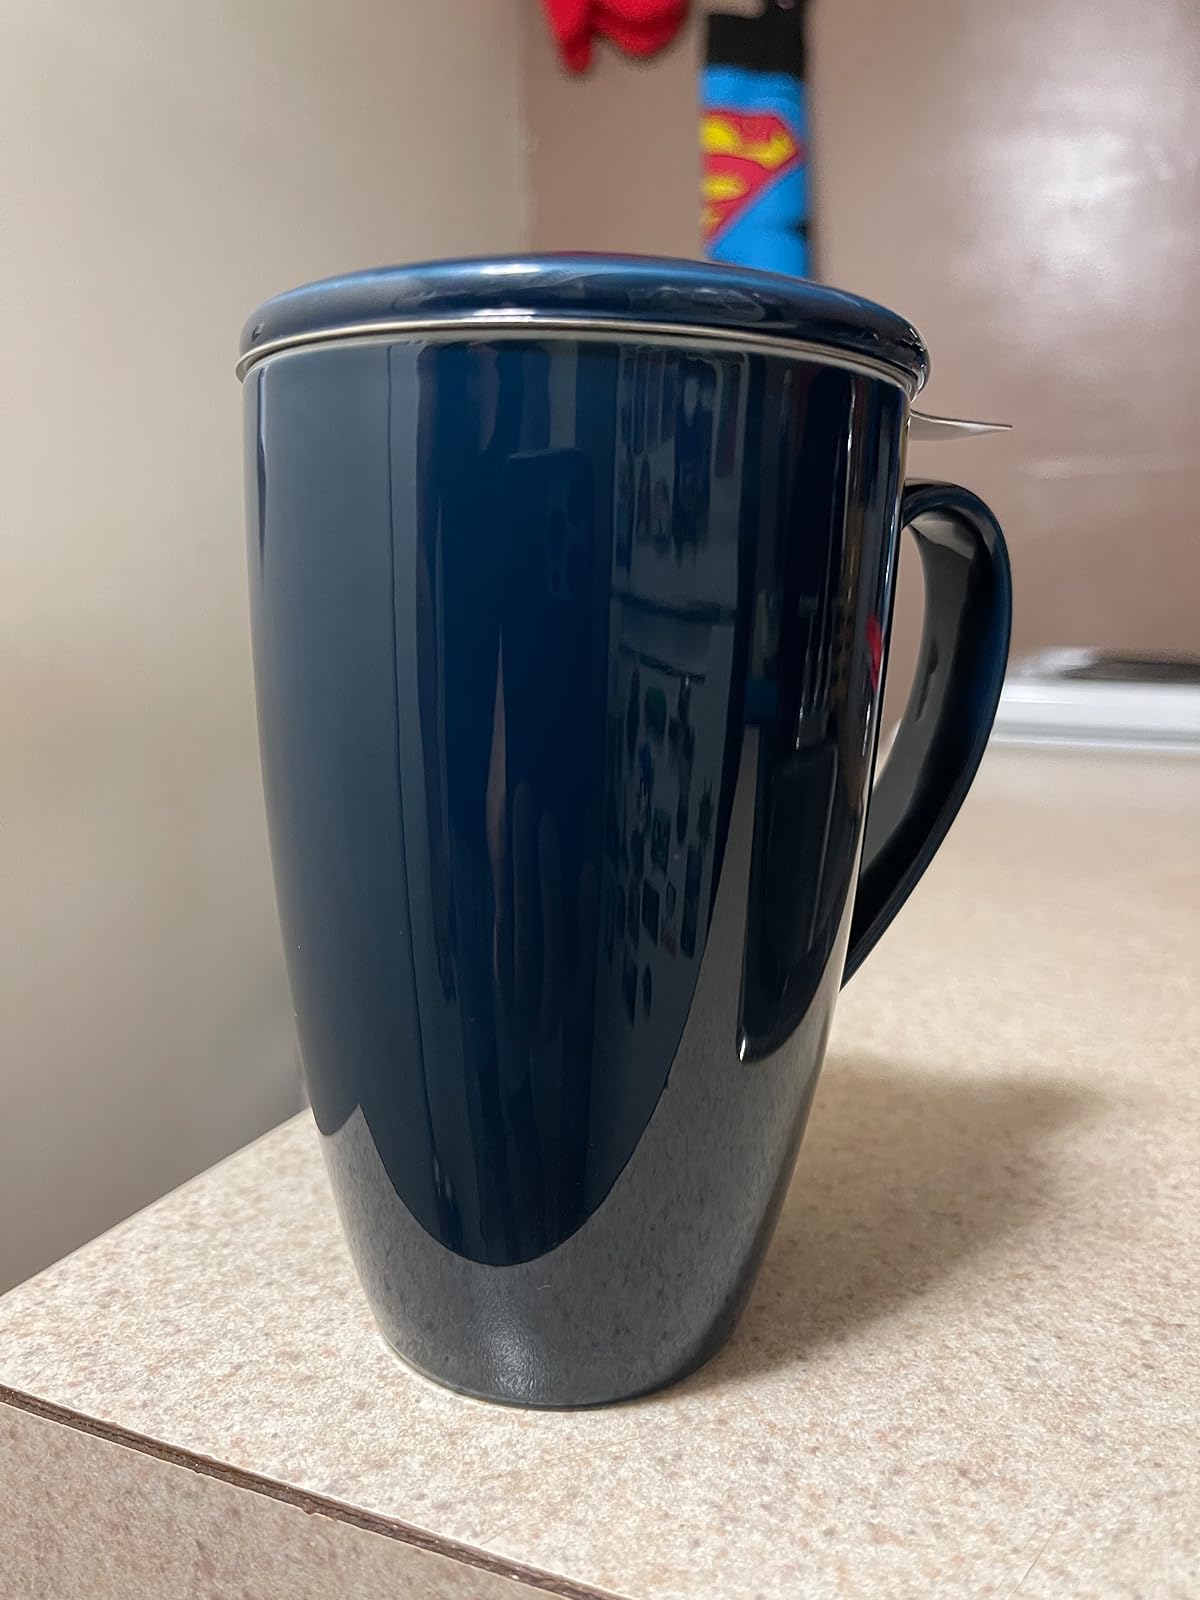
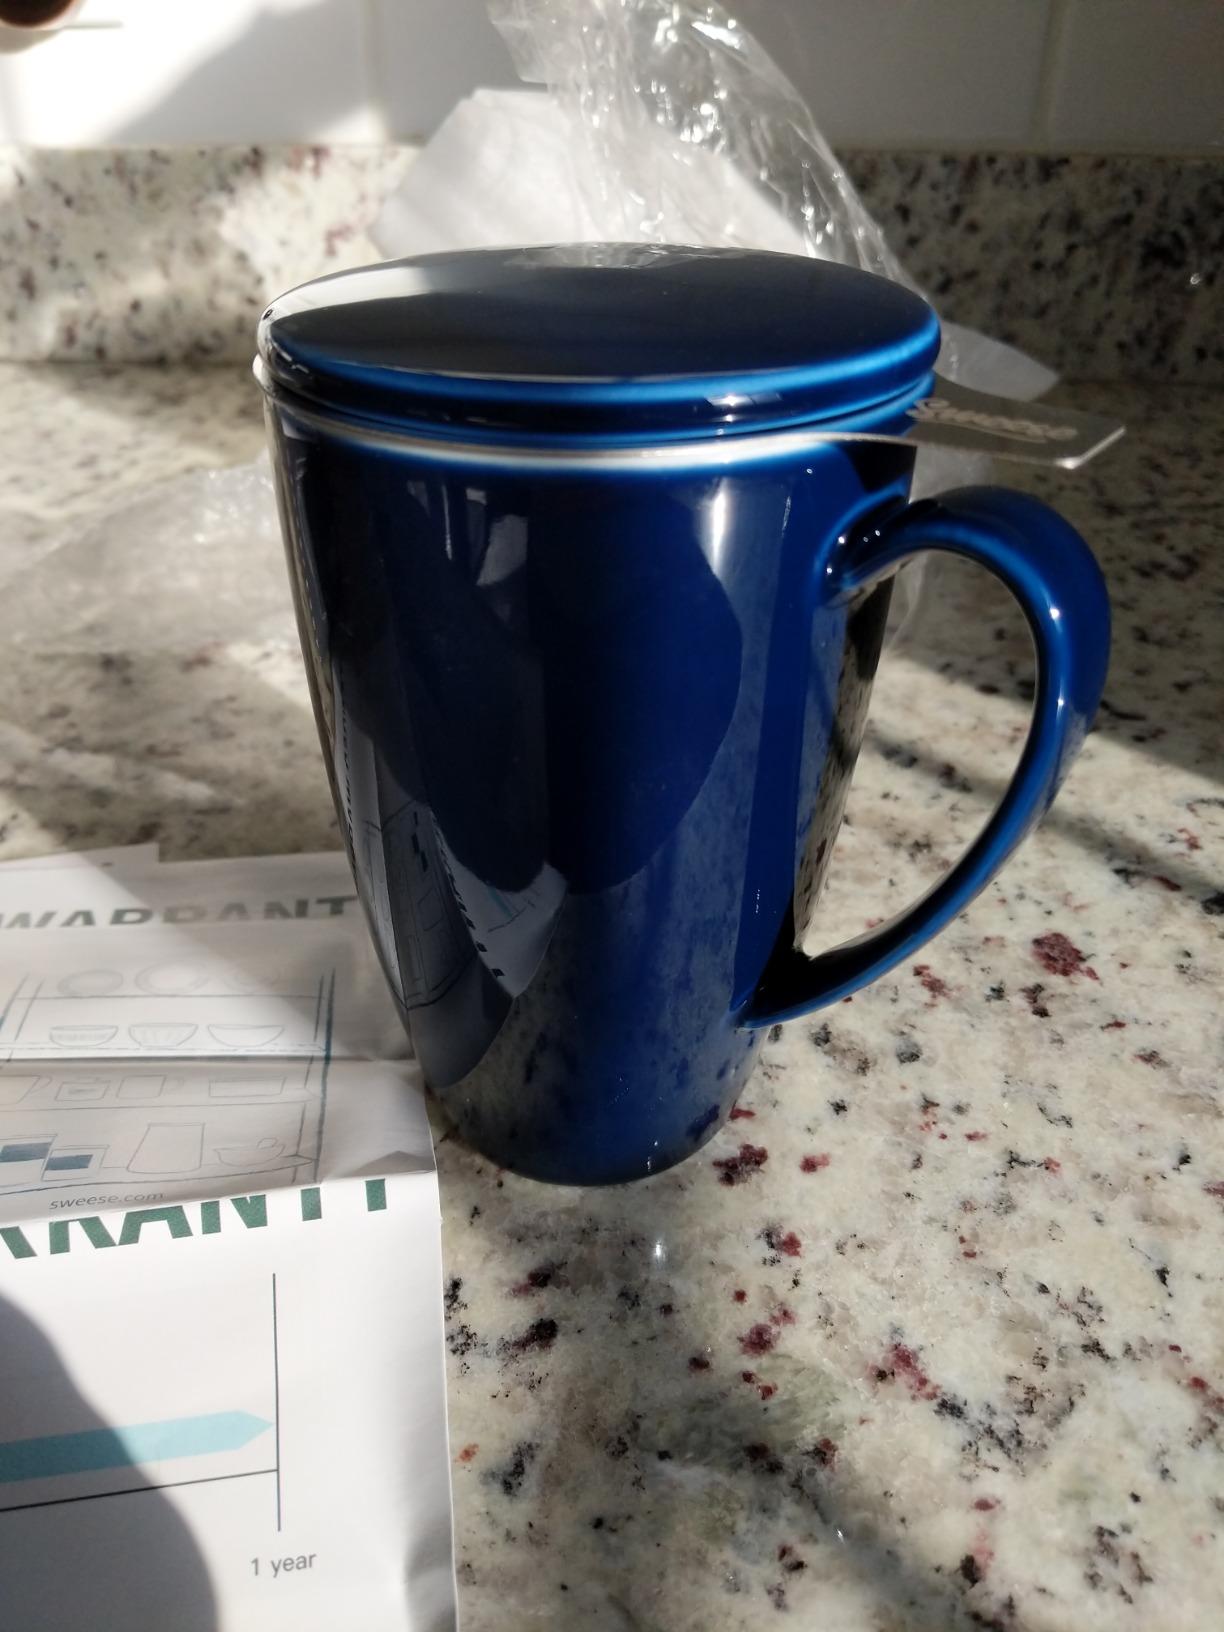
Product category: items_mug
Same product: yes